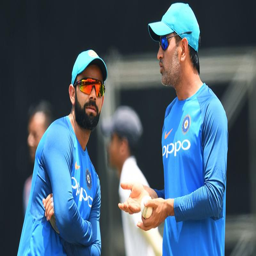
speaking about cricket player in a video posted by tv network , cricket player said that his predecessor has shown great skills of being a striker .